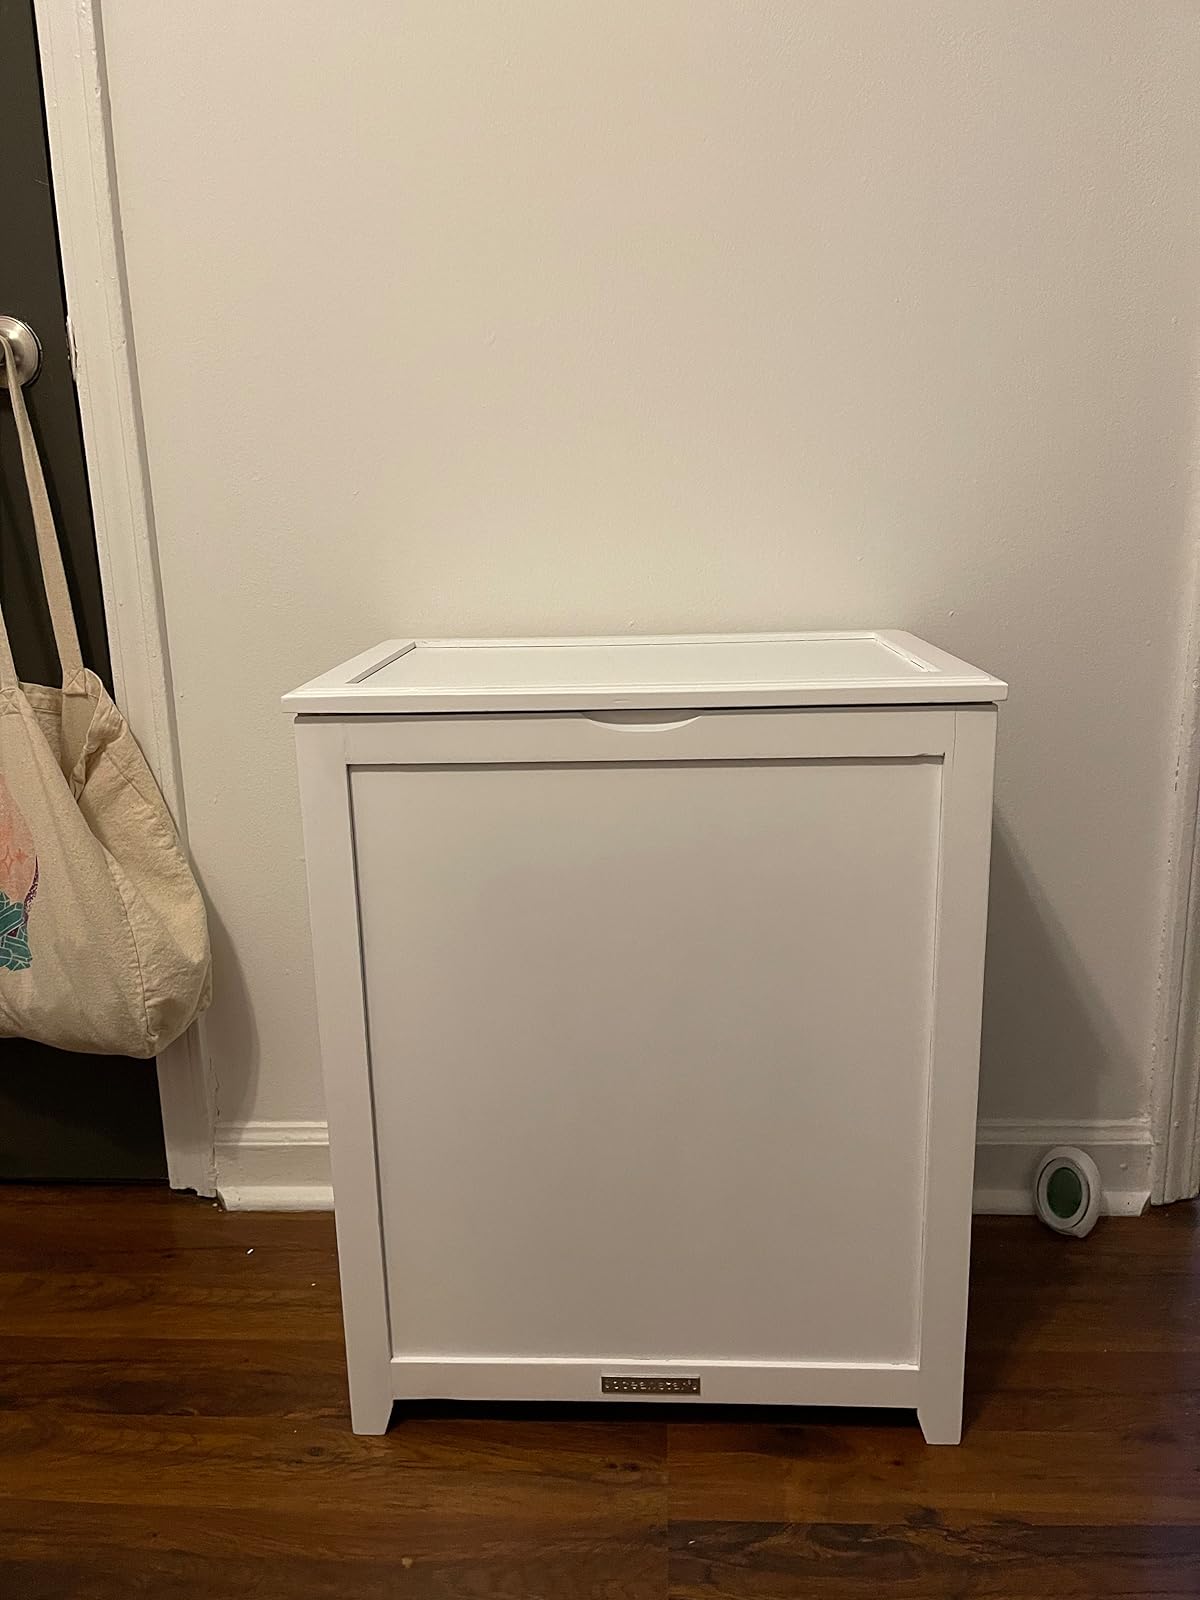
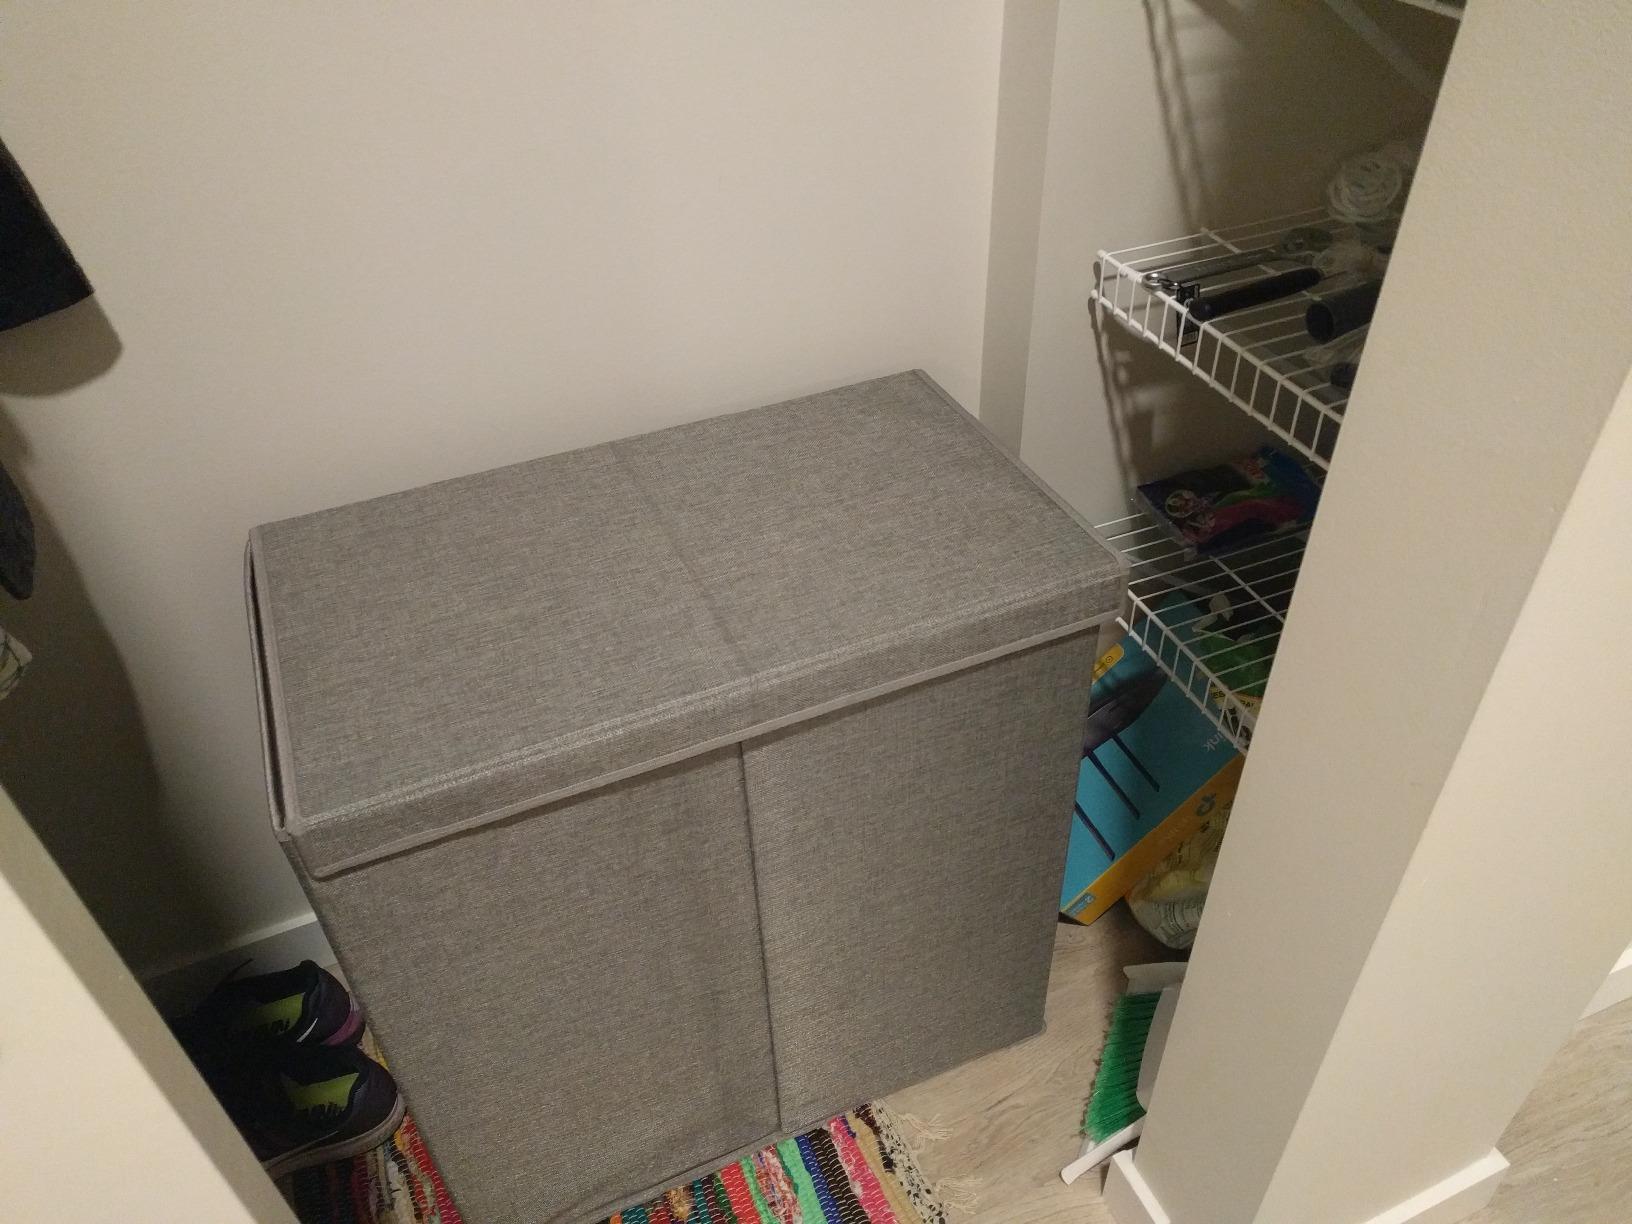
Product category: items_hamper
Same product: no